American Public Health Association

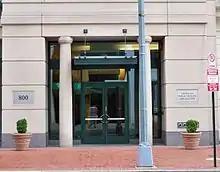

The American Public Health Association (APHA) is a Washington, D.C.–based professional membership and advocacy organization for public health professionals in the United States. APHA is the largest professional organization of public health professionals in the United States and hosts the largest gathering of public health professionals in the world at their annual meeting and exhibition. The organization focuses on a wide range of public health issues with programming related to academics, policy, capacity building, and advocacy.